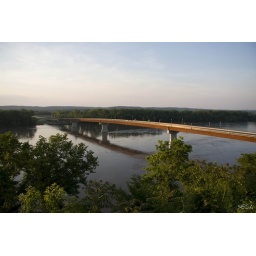
bridge over missouri river